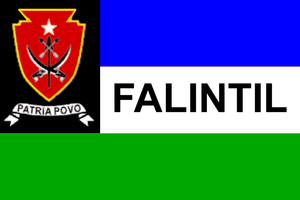
Les Forces de défense du Timor oriental sont la force militaire responsable de la défense du Timor oriental. Elles sont créées en février 2001 et comprennent actuellement deux petits bataillons d'infanterie, une modeste composante navale et plusieurs unités de soutien.